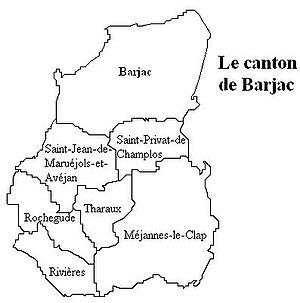
Le canton de Barjac est une ancienne division administrative du département du Gard, dans l'arrondissement d'Alès.